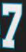
Number: 7